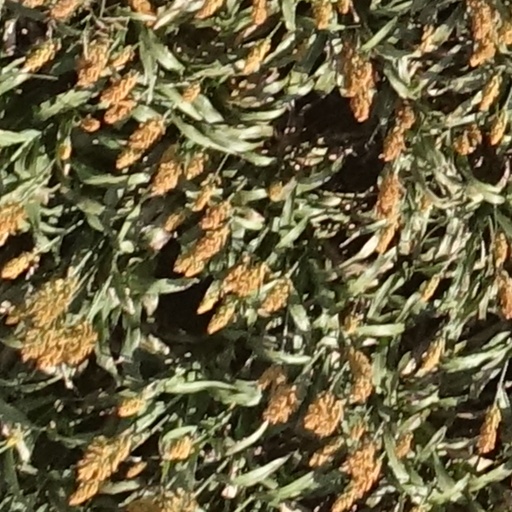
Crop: sorghum